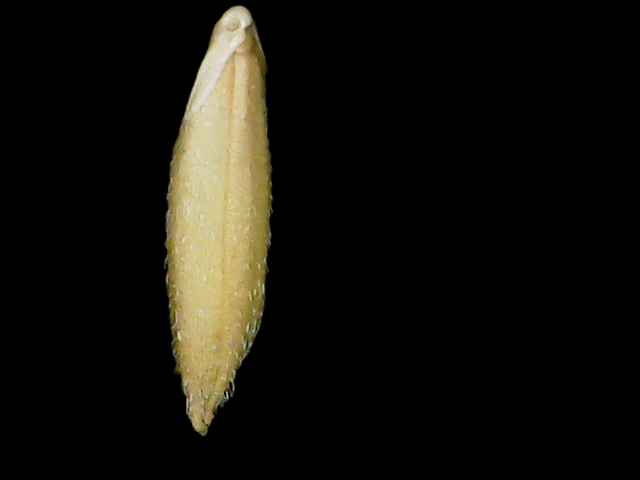
Rice variety: Binadhan14